Luby's

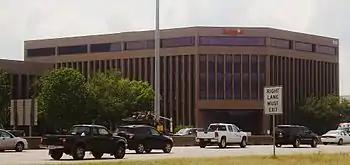
The Luby's headquarters in Near Northwest and in Houston, 2011

Bob Luby’s father, Harry, opened his first cafeteria called the New England Dairy Lunch in 1911, after a business trip in Chicago. By the time Bob was 40, he became successful, with his cafeterias spreading several states, and retired to pass the business to his son. Bob worked many jobs in the cafeteria industry before founding Luby’s. After graduating from the University of Texas, he ran cafeterias in San Francisco and Corpus Christi. He moved back to Texas after a satisfied customer, Georgina Wenglein and her husband convinced him. Bob opened his first Luby's Cafeteria in 1947, focusing on fresh food and customer service. Luby's soon expanded outside of San Antonio to Tyler, Harlingen, El Paso, and Beaumont.